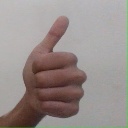
अक्षर: थ